White House Iraq Group

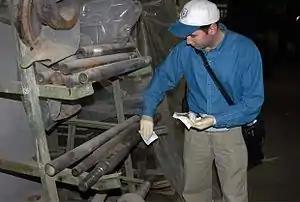
A UN weapons inspector in Iraq

The White House Iraq Group (aka, White House Information Group or WHIG) was a working group of the White House set up in August 2002 and tasked with disseminating information supporting the positions of the George W. Bush administration relating to a possible invasion of Iraq, which would subsequently take place in March 2003.